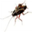
Label: cockroach